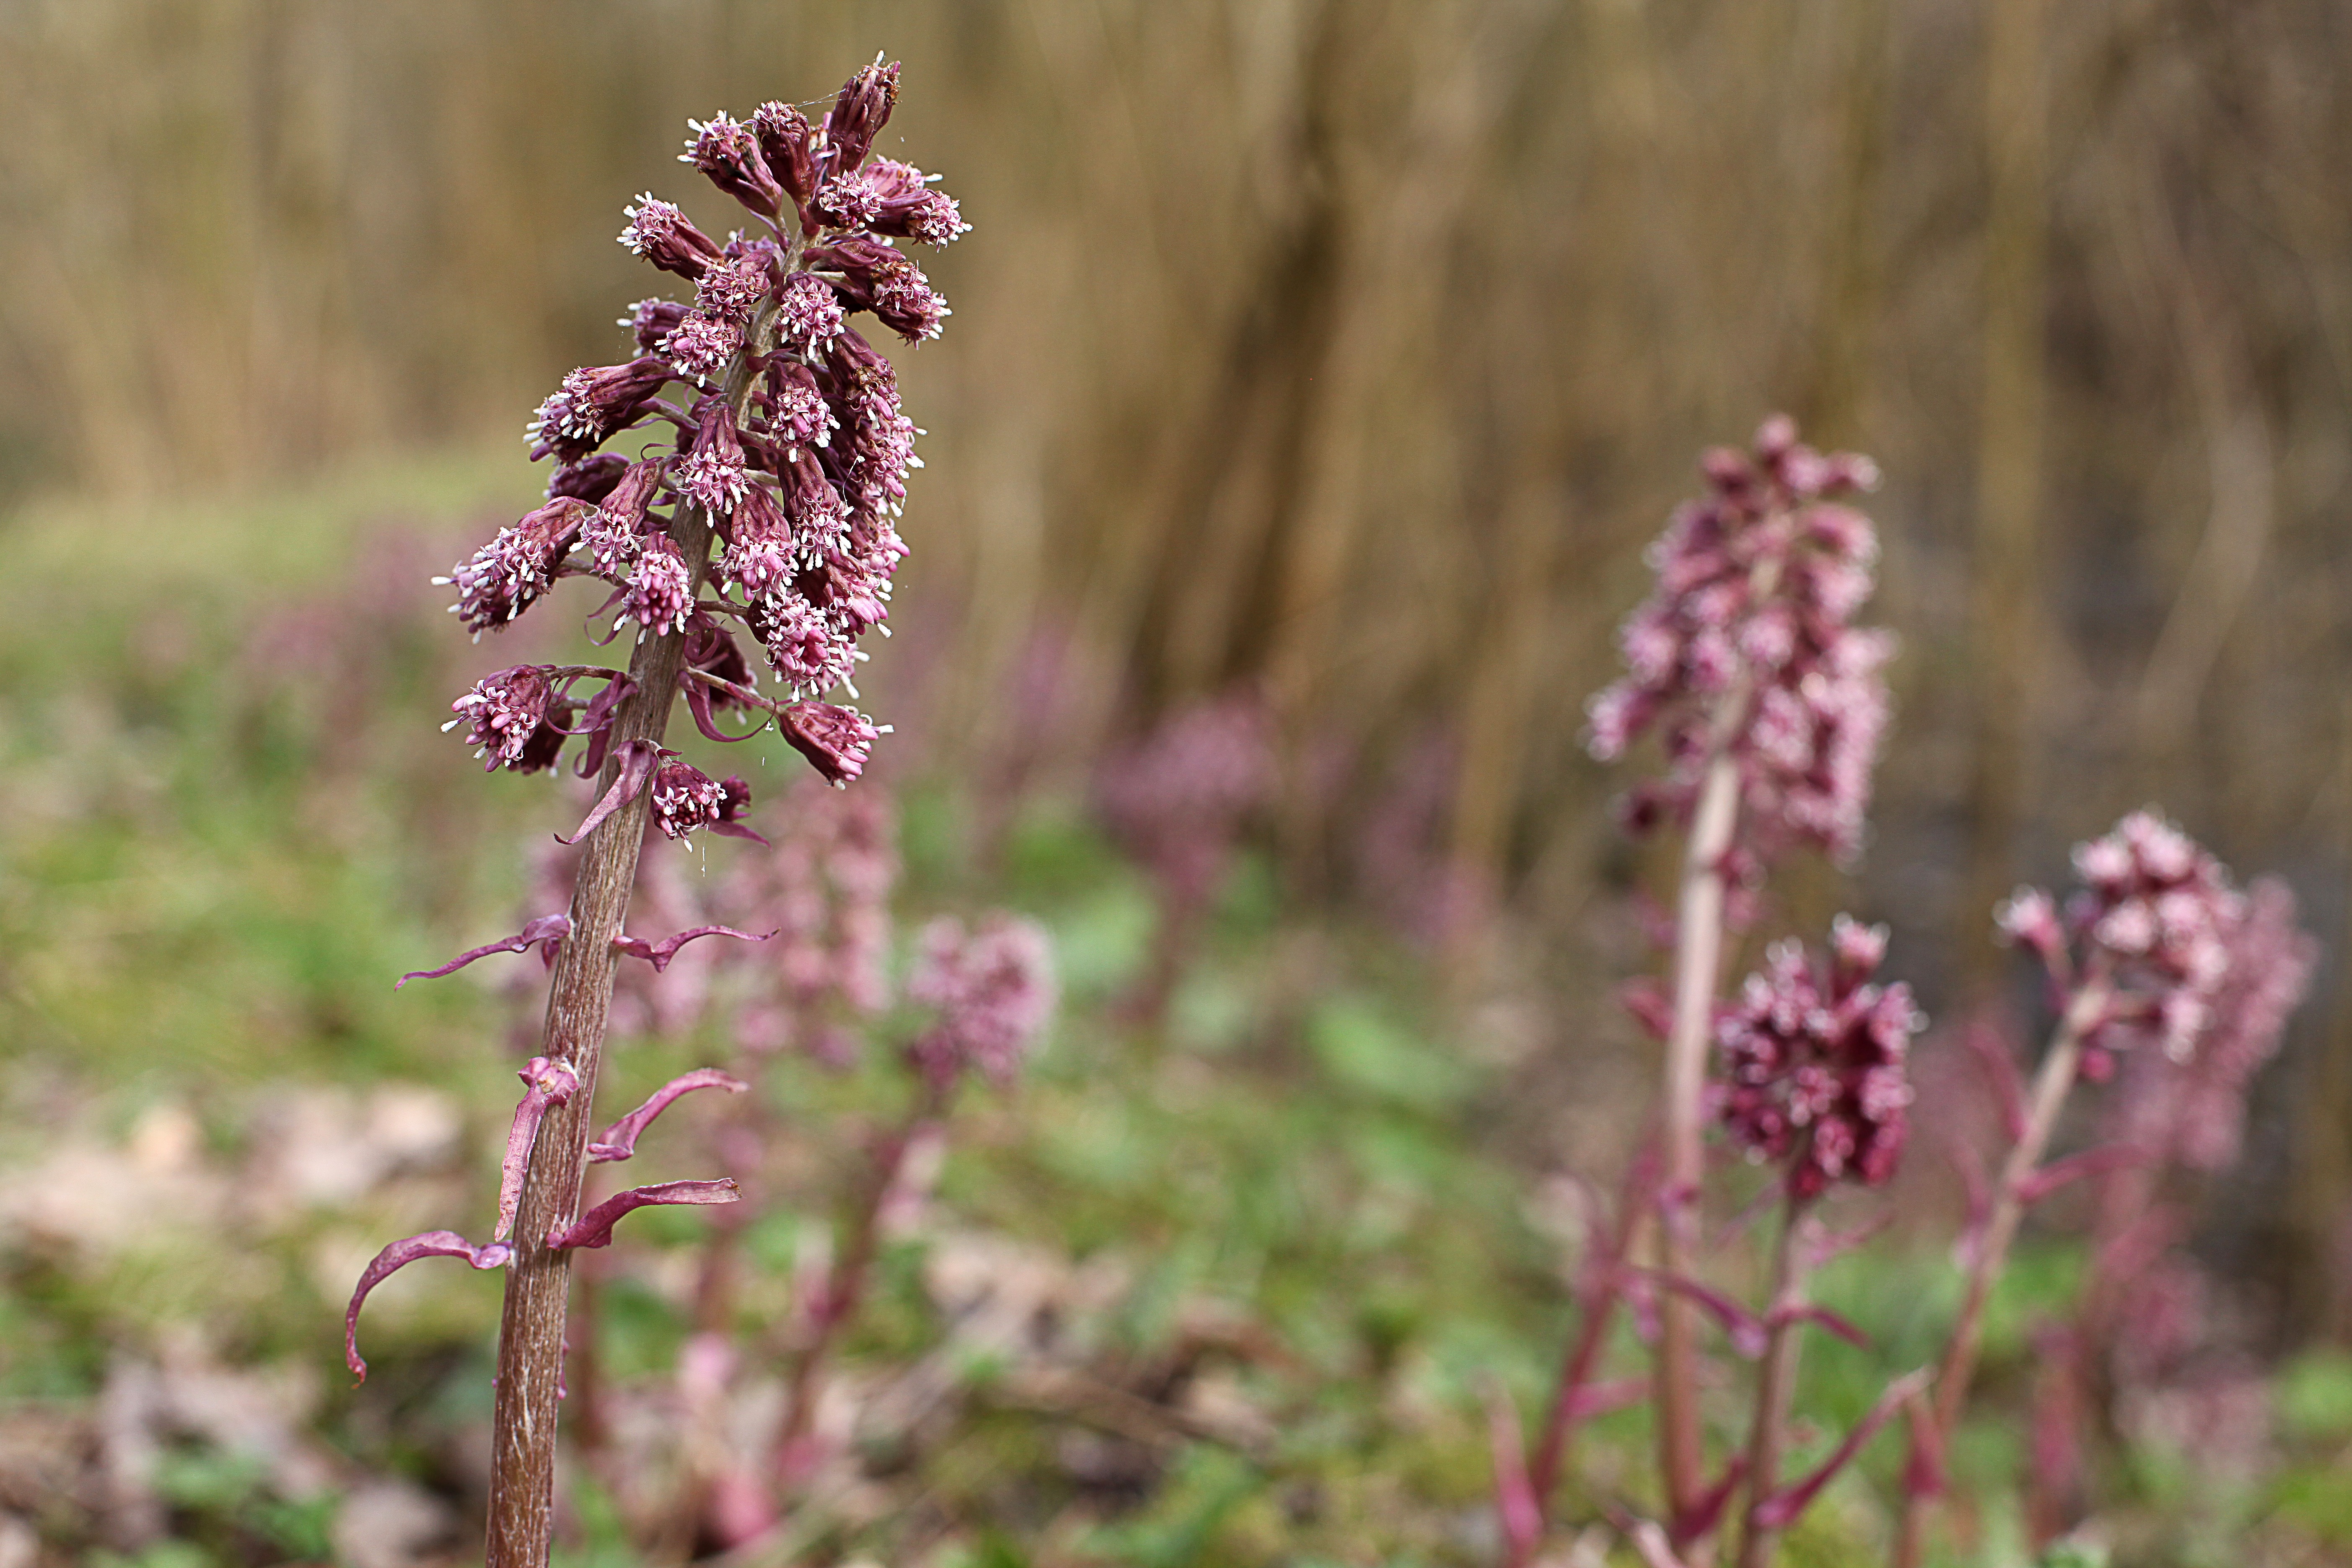
nature, blossom, plant, prairie, flower, spring, herb, botany, flora, lavender, wildflower, shrub, medicinal plant, macro photography, flowering plant, crossbred, herbal medicine, petasites hybridus, grass family, land plant, cough medicines, english lavender, french lavender, fumaria, common butterbur, red butterbur, bach butterbur, alluvial fasteners, hybridized, against ulcers, against plague, spasmolytic effect, migraine prophylaxis